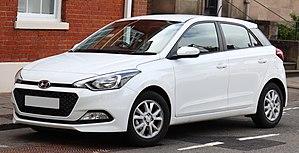
La Hyundai i20 est une automobile de segment B produite par le constructeur automobile coréen Hyundai Motor.